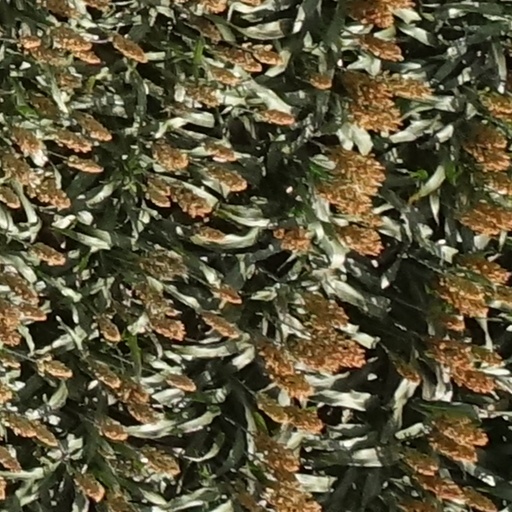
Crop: sorghum